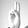
ASL letter: U